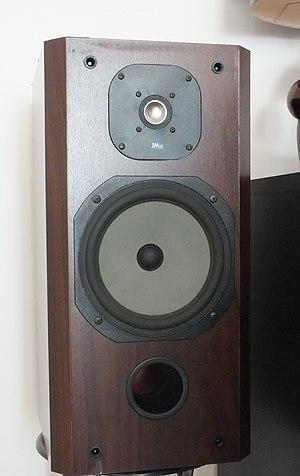
Focal JMlab est une marque française de systèmes audio haute-fidélité depuis 1980. Basée à La Talaudière, la société fabrique des enceintes audio pour la maison, des haut-parleurs pour les voitures, des casques audio et des enceintes de monitoring professionnelles.